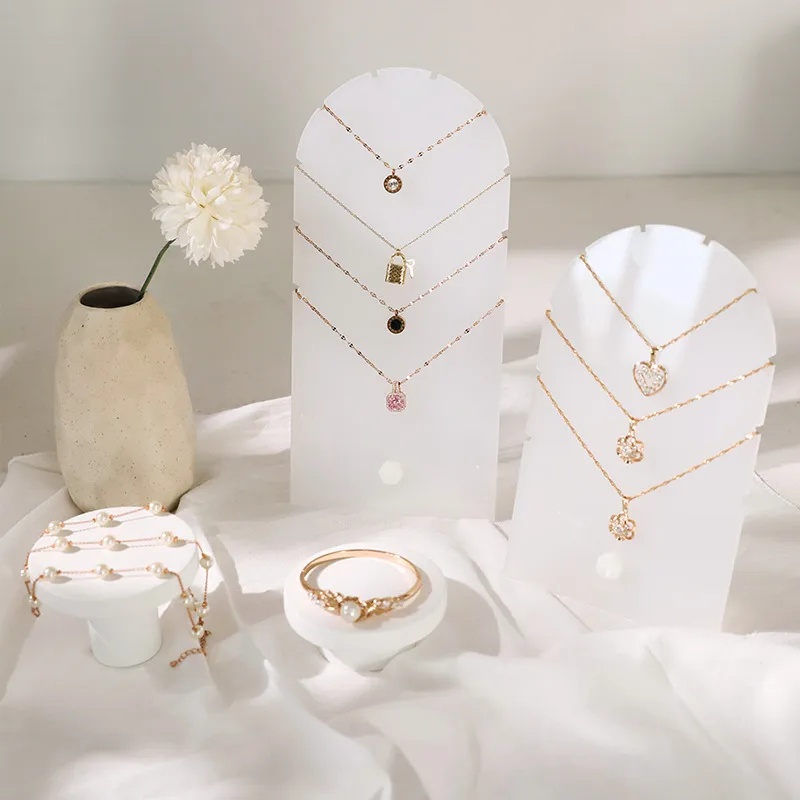
Acrylic Necklace Display Stand Jewelry Shooting Props Artistic Style Assembled Design Necklace Showcase Acrylic Holder
Pattern: Necklace display stand Material: Acrylic Classification: Jewelry Rack Style: Artistic Style Craft: Patchwork Weight: 150g
Brand: WholesaleHQ
Category: Health & Beauty > Jewelry Cleaning & Care > Jewelry Holders > Jewelry Stands